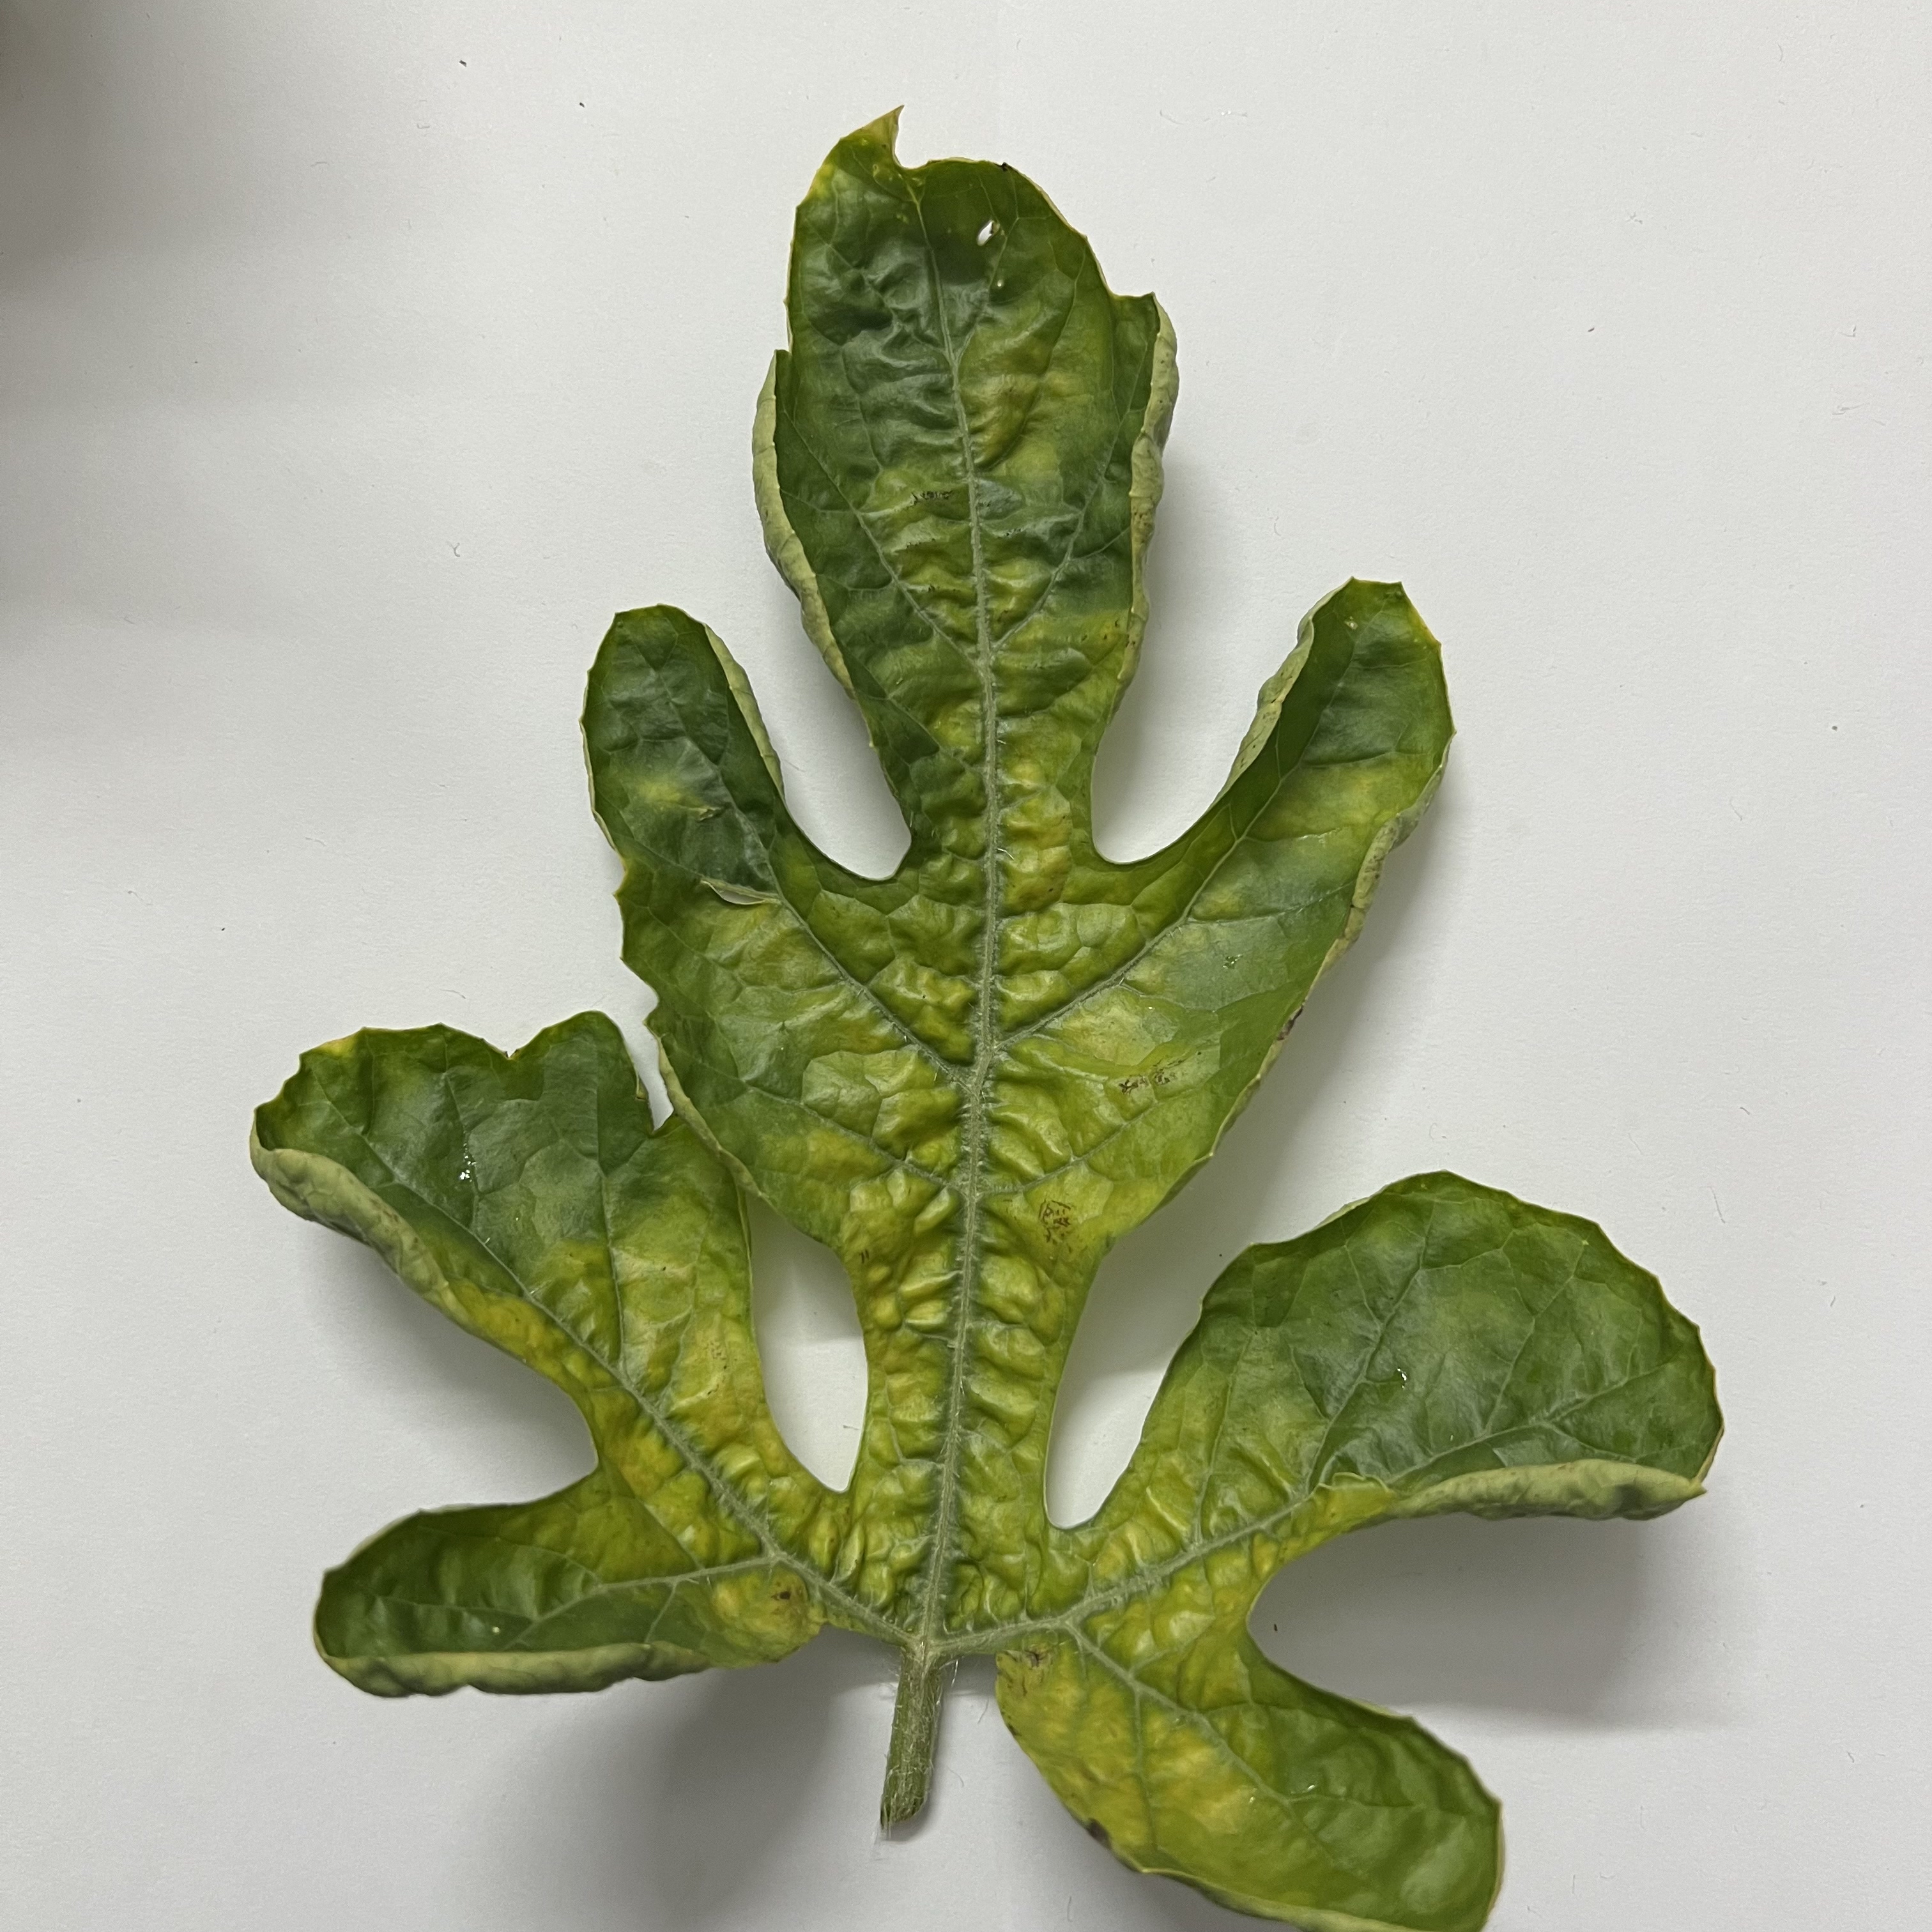
Label: Mosaic_Virus